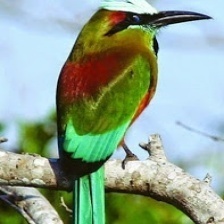
Species: TURQUOISE MOTMOT
Scientific name: EUMOMOTA SUPERCILIOSA